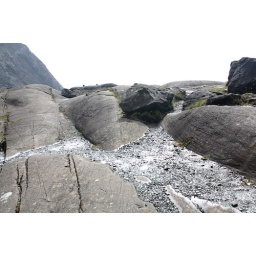
Loch in Coire Lagan and the rounded rock features ground in to shape by the the Coire Lagan glacier during the last Ice Age.